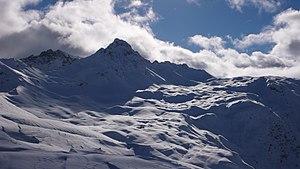
La tête de la Cicle, vue depuis le haut du téléski de Pierre Blanches Polski: Tête de la Cicle
La Tête de la Cicle est un sommet situé dans le massif du Beaufortain, entre la Savoie et la Haute-Savoie.